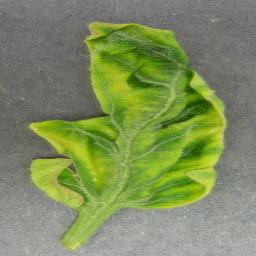
Label: Tomato___Tomato_Yellow_Leaf_Curl_Virus